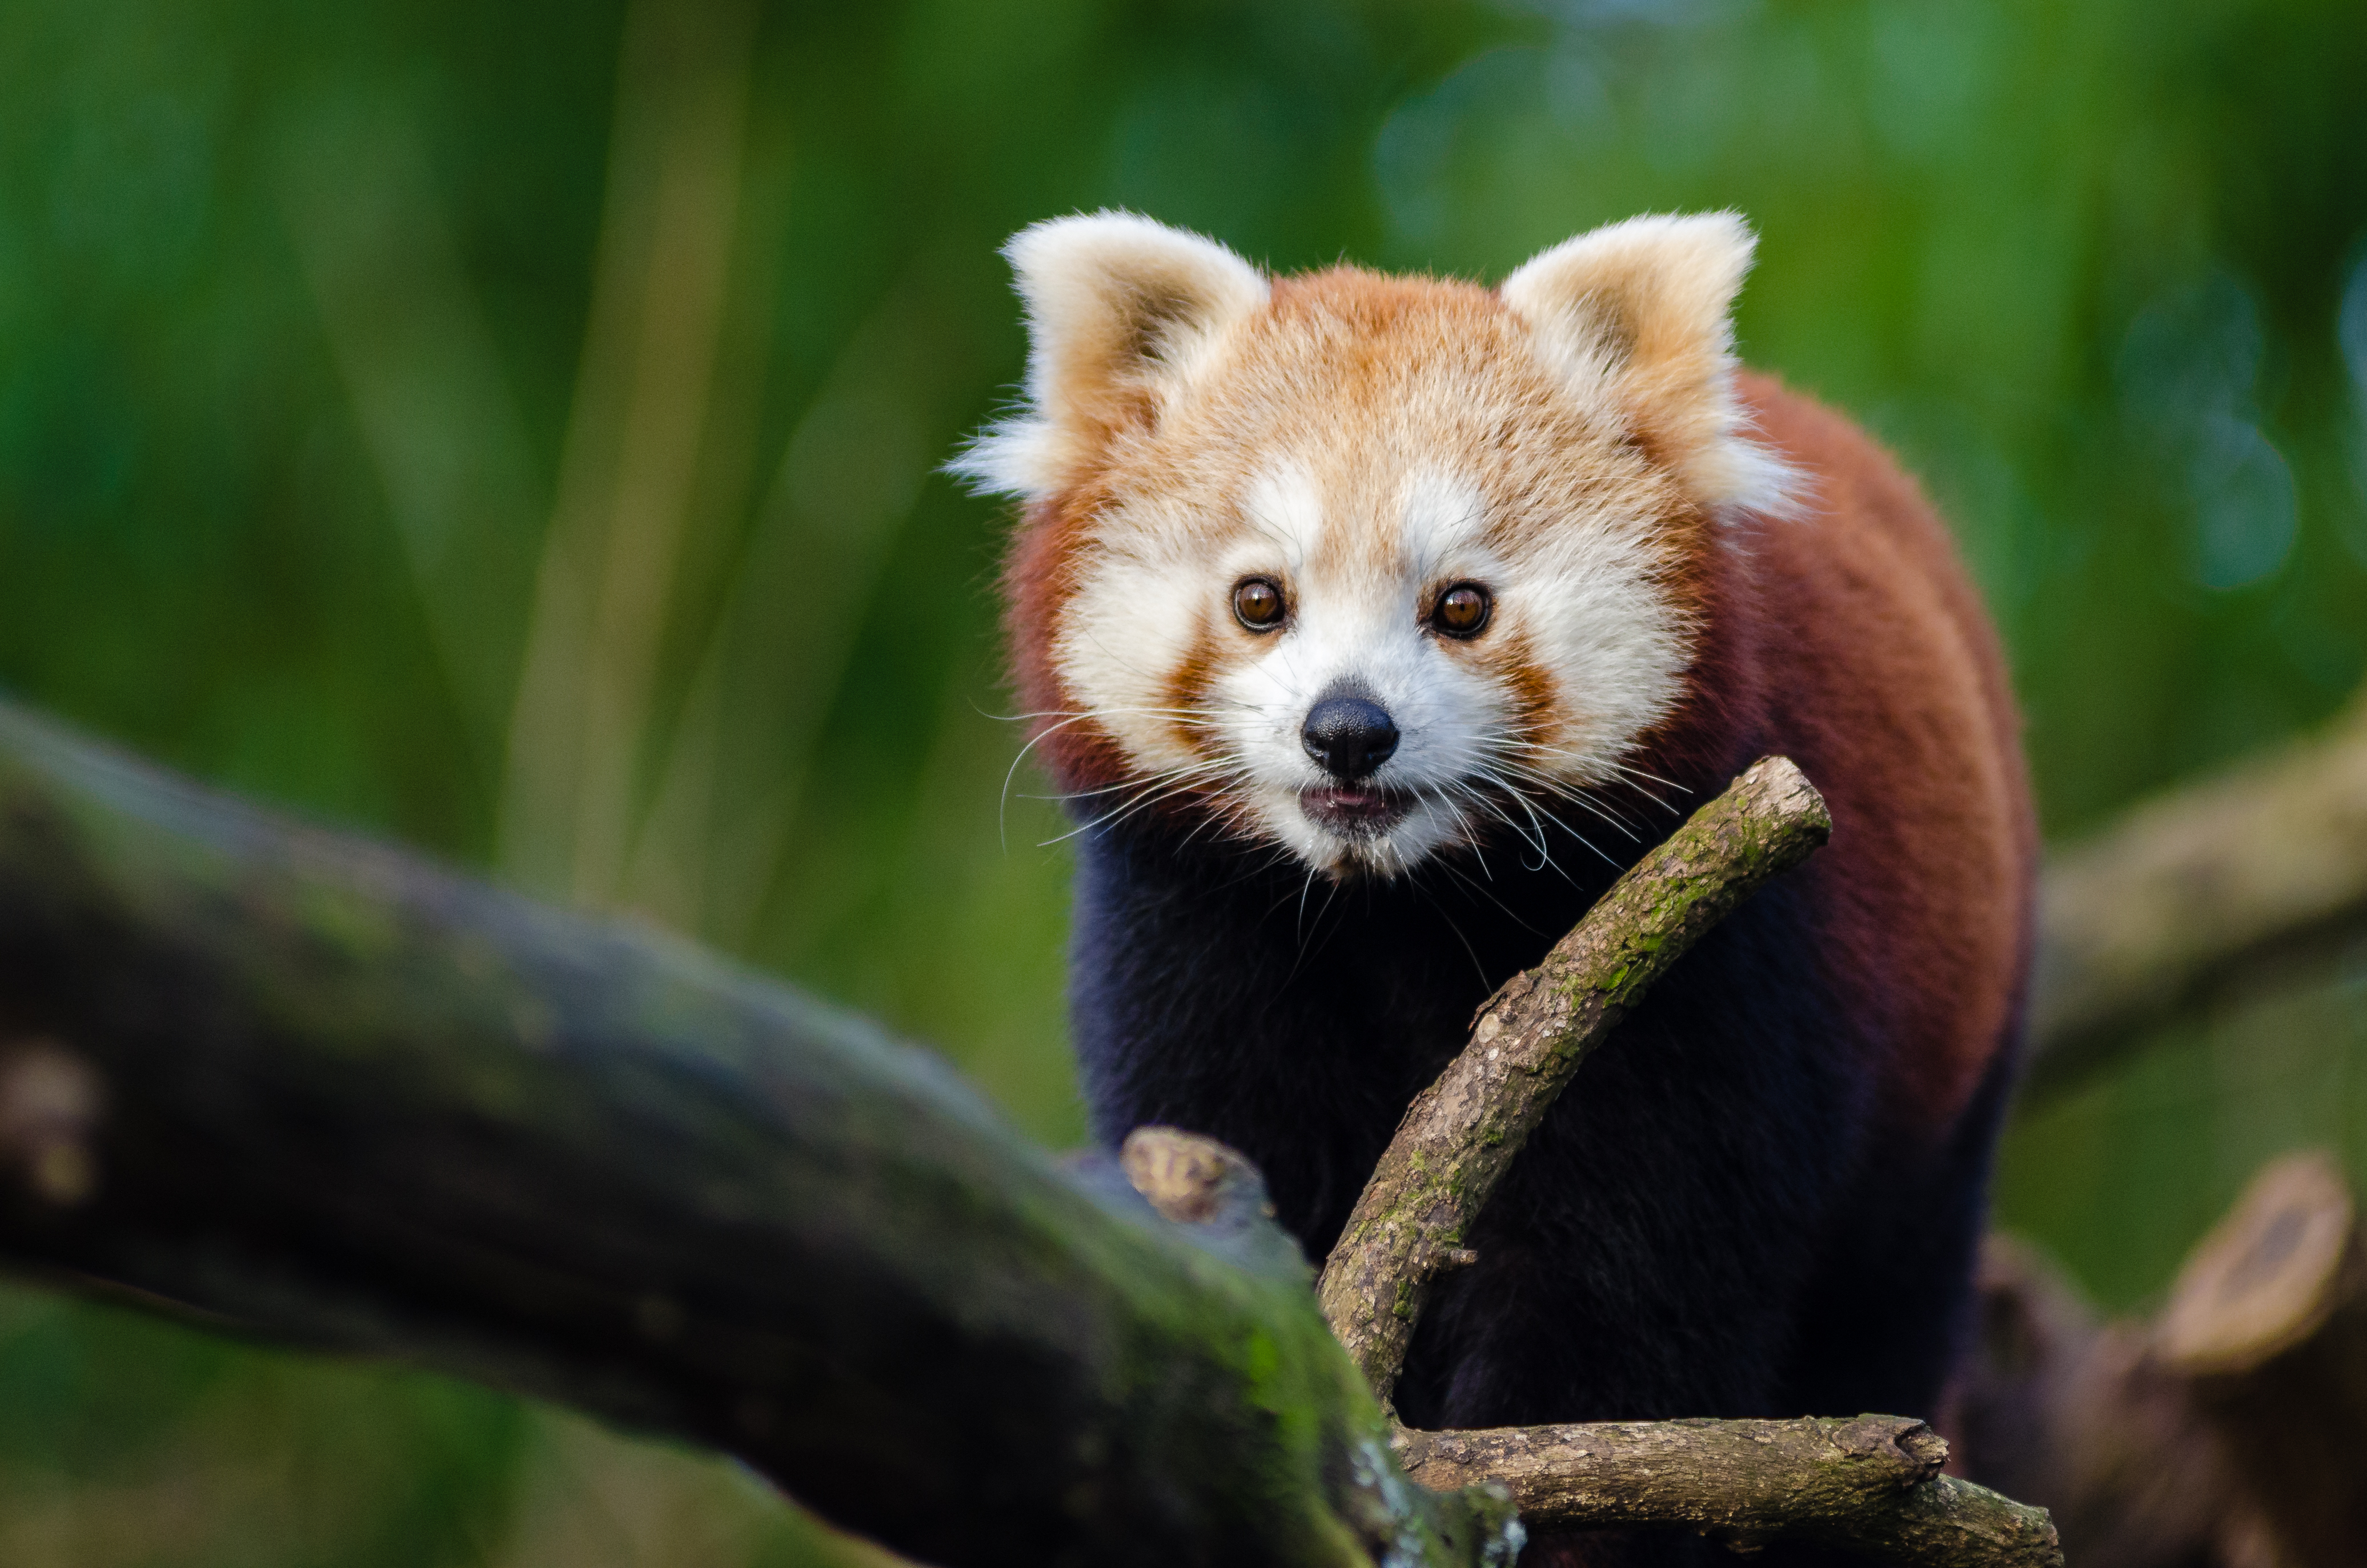
tree, nature, cold, winter, bokeh, vintage, sweet, feet, animal, cute, female, wildlife, zoo, fur, orange, young, green, high, red, foot, mammal, nikon, fauna, red panda, panda, 2015, face, nose, paw, tail, animals, ears, endangered, vertebrate, germany, deutschland, natur, paws, tier, iso, fell, gesicht, baum, adorable, bamboo, d7000, roter, kleiner, niedlich, sues, suess, species, bedrohte, tierart, tierpark, weiblich, jungtier, jung, ohren, schwanz, nase, bedroht, ailurus, fulgens, mozilla, firefox, wochenende, weekend, kalt, gr n, s s